Helmsman

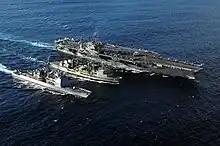
Underway replenishment during which an oil tanker refuels ships at sea demands that the helmsman steer an extremely precise course.

On-the-job training at sea is critical to a helmsman developing ability to "sense" or anticipate how a ship will respond in different conditions. The experienced helmsman uses measured responses to sea conditions, even when encountering heavy weather that may cause a ship to pitch and roll as it pounds its way through oncoming waves. Subsequently, the helmsman learns to relax and take into account the vessel's natural rhythm in order to avoid oversteering whatever the maritime environment. Consequently, more accurate steering is attained with less rudder. Applying the minimal rudder required to steer a course reduces drag of the ship, thereby favorably impacting the ship's speed and operating costs.